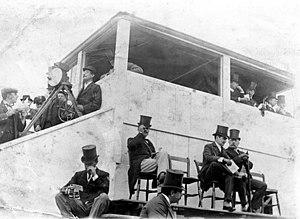
Birt Acres est un réalisateur, directeur de la photographie, producteur et inventeur britannique, d'origine américaine, né le 23 juillet 1854 à Richmond, en Virginie, et décédé à Londres le 27 décembre 1918.
Les caméras Birt Acres sont des appareils de prise de vues cinématographique anglais, dont le plus ancien — nommé d'abord Kineopticon puis Kinetic — est contemporain du cinématographe Lumière mais au format 35 mm à perforations Edison.
Le Royaume-Uni exerce une influence certaine et parfois notable dans les développements aussi bien technologique, commercial et artistique du cinéma. Cependant, malgré une histoire jalonnée de productions à succès, l'industrie est caractérisée par un débat qui n'est pas encore clos au sujet de son identité et des influences du cinéma américain. Le grand public doit pourtant au cinéma britannique quelques uns des plus grands réalisateurs, comme Charlie Chaplin, Alfred Hitchcock, Michael Powell, David Lean, Terence Fisher, Ken Loach et Stephen Frears, ainsi que des acteurs parmi les plus marquants comme Charlie Chaplin, Charles Laughton, George Sanders, Laurence Olivier, Peter Cushing, Alec Guinness, Dirk Bogarde, Deborah Kerr, Peter Sellers, Richard Burton, Maggie Smith, Vanessa Redgrave, Sean Connery et Michael Caine.